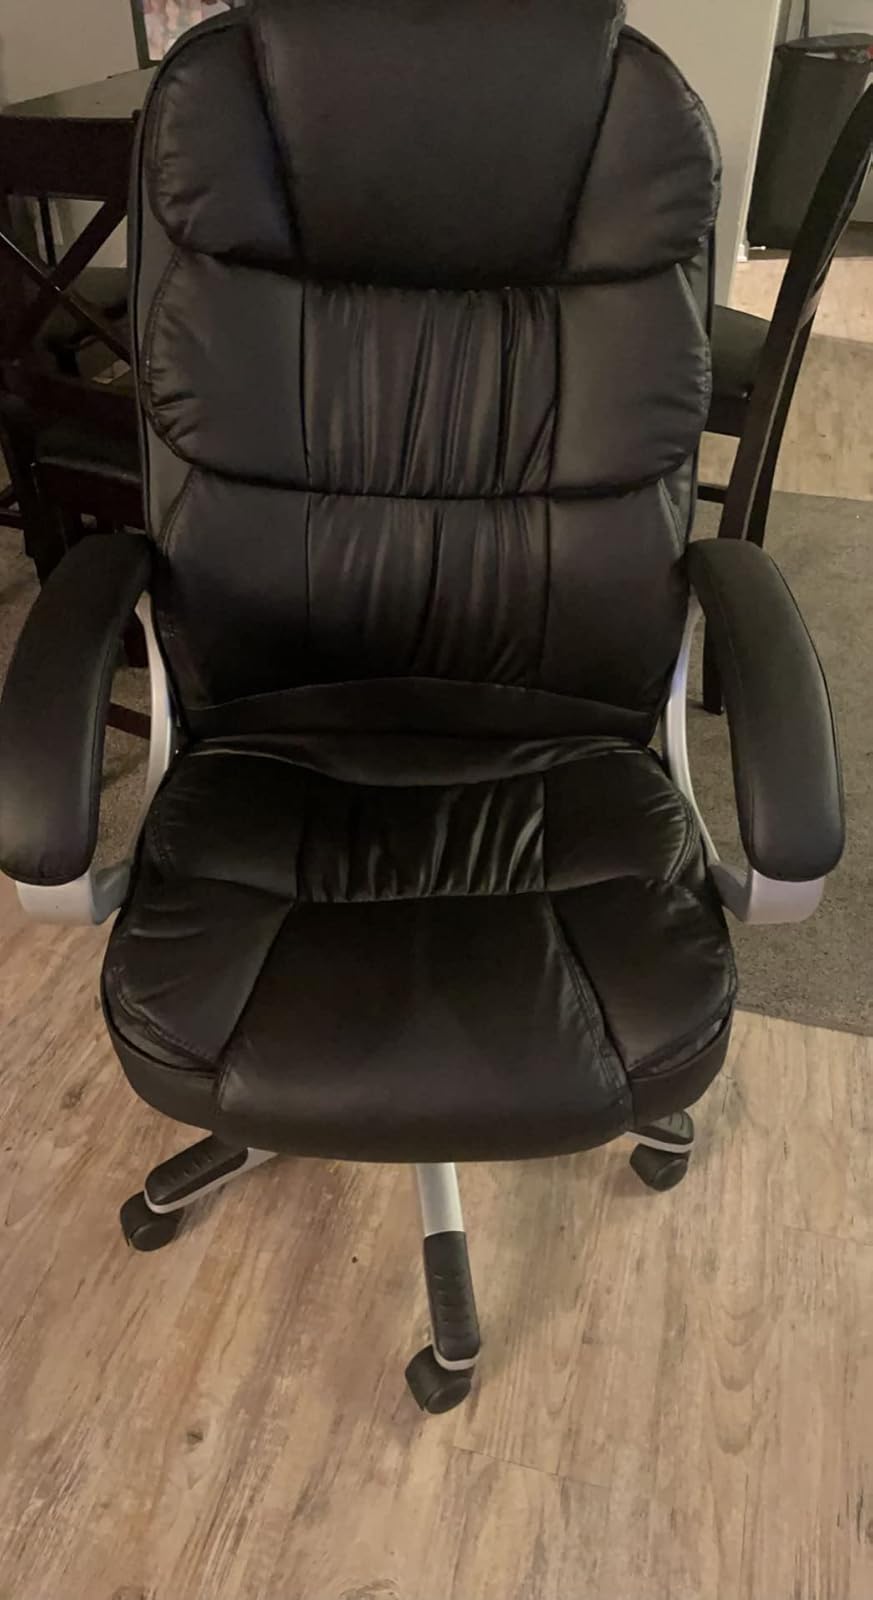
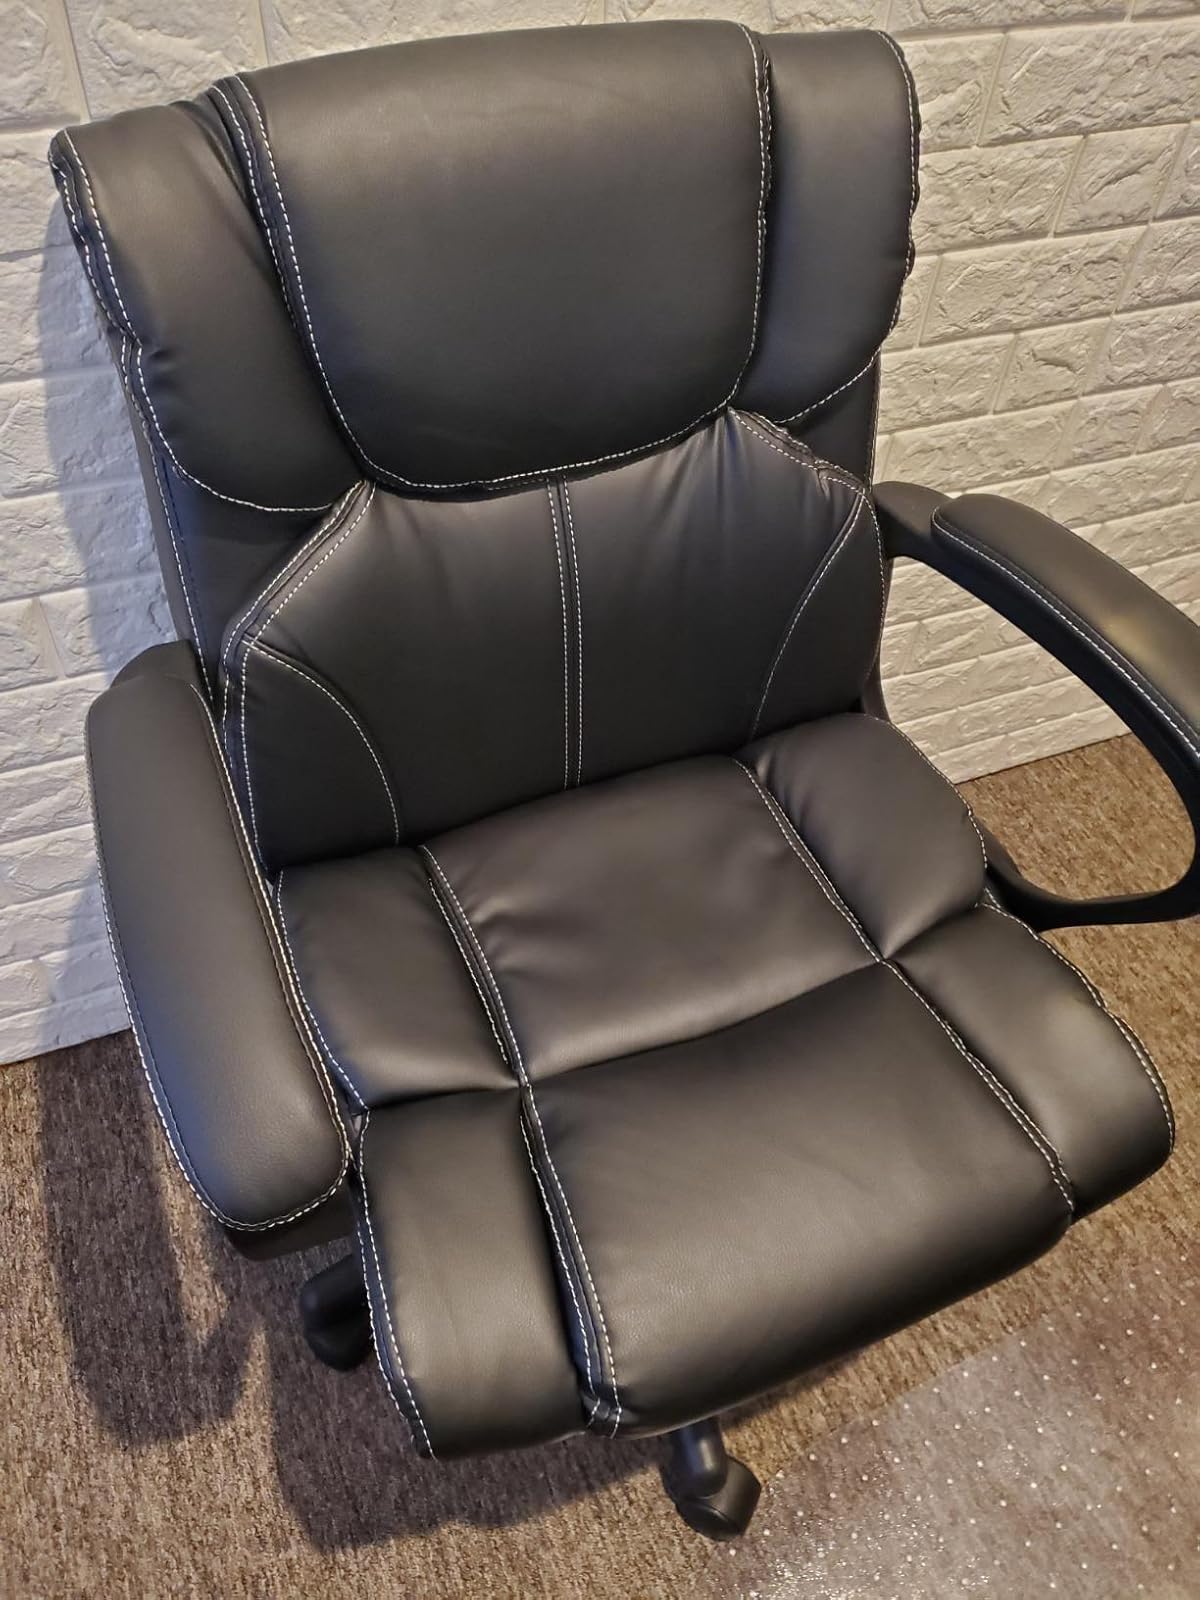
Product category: items_chair
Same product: no